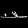
Label: Sandal